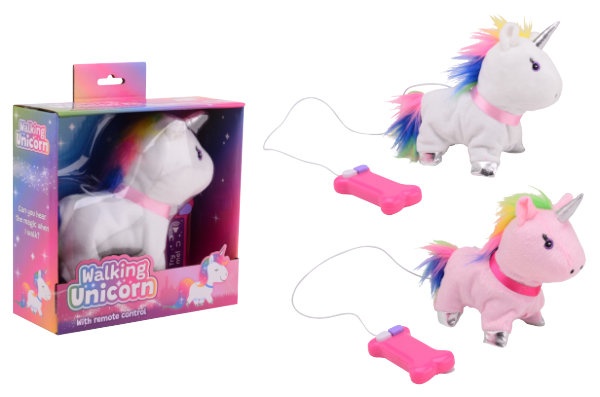
Wandelende Eenhoorn Speelfiguur
Wandelende eenhoorn met een afstandsbediening aan een koord. De botvormige afstandsbediening heeft 2 knoppen. Werkt op 2 AA-batterijen. Geschikt vanaf 3 jaar.
Brand: Johntoy
Category: Toys & Games > Toys > Remote Control Toys > Remote Control Robots